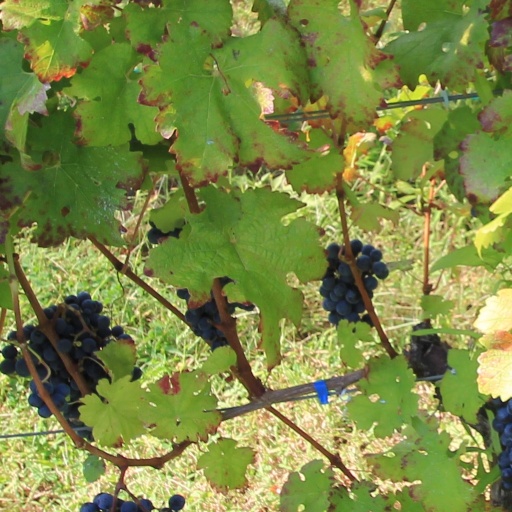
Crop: grape